Berlin Philharmonic

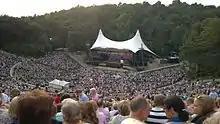
Waldbühne, site of an annual summer concert

On 20 May 2008, a fire broke out at the Philharmonie. One-quarter of the roof underwent considerable damage as firefighters cut openings to reach the flames beneath the roof. The hall interior also sustained water damage, but was otherwise "generally unharmed". The firefighters limited damage by the use of foam. The orchestra was restricted from use of the hall for concerts until June 2008.